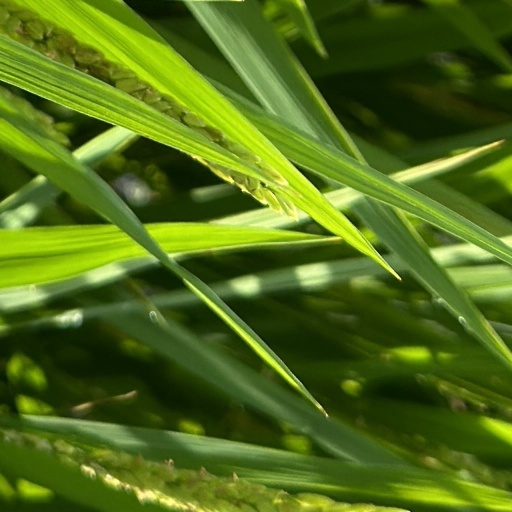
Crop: rice